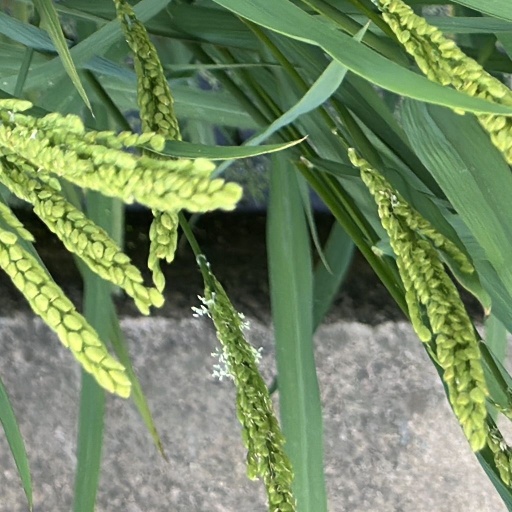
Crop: rice